Archaeology of Anglo-Saxon England

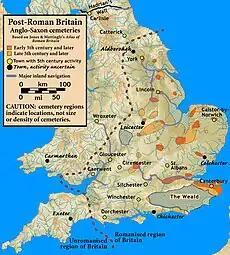
Early cemeteries of possible Settler origin

There are a number of difficulties in recognising early Anglo-Saxon settlements as migrant settlers. This in part is because most early rural Anglo-Saxon sites have yielded few finds other than pottery and bone. The use of aerial photography does not yield easily identifiable settlements, partly due to the dispersed nature of many of these settlements.